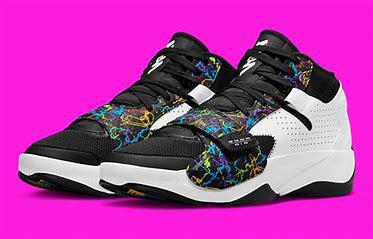
Brand: Jordan
Model: Zion 2